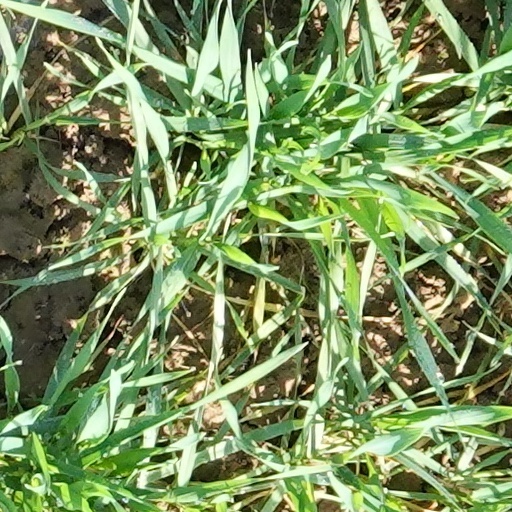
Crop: wheat